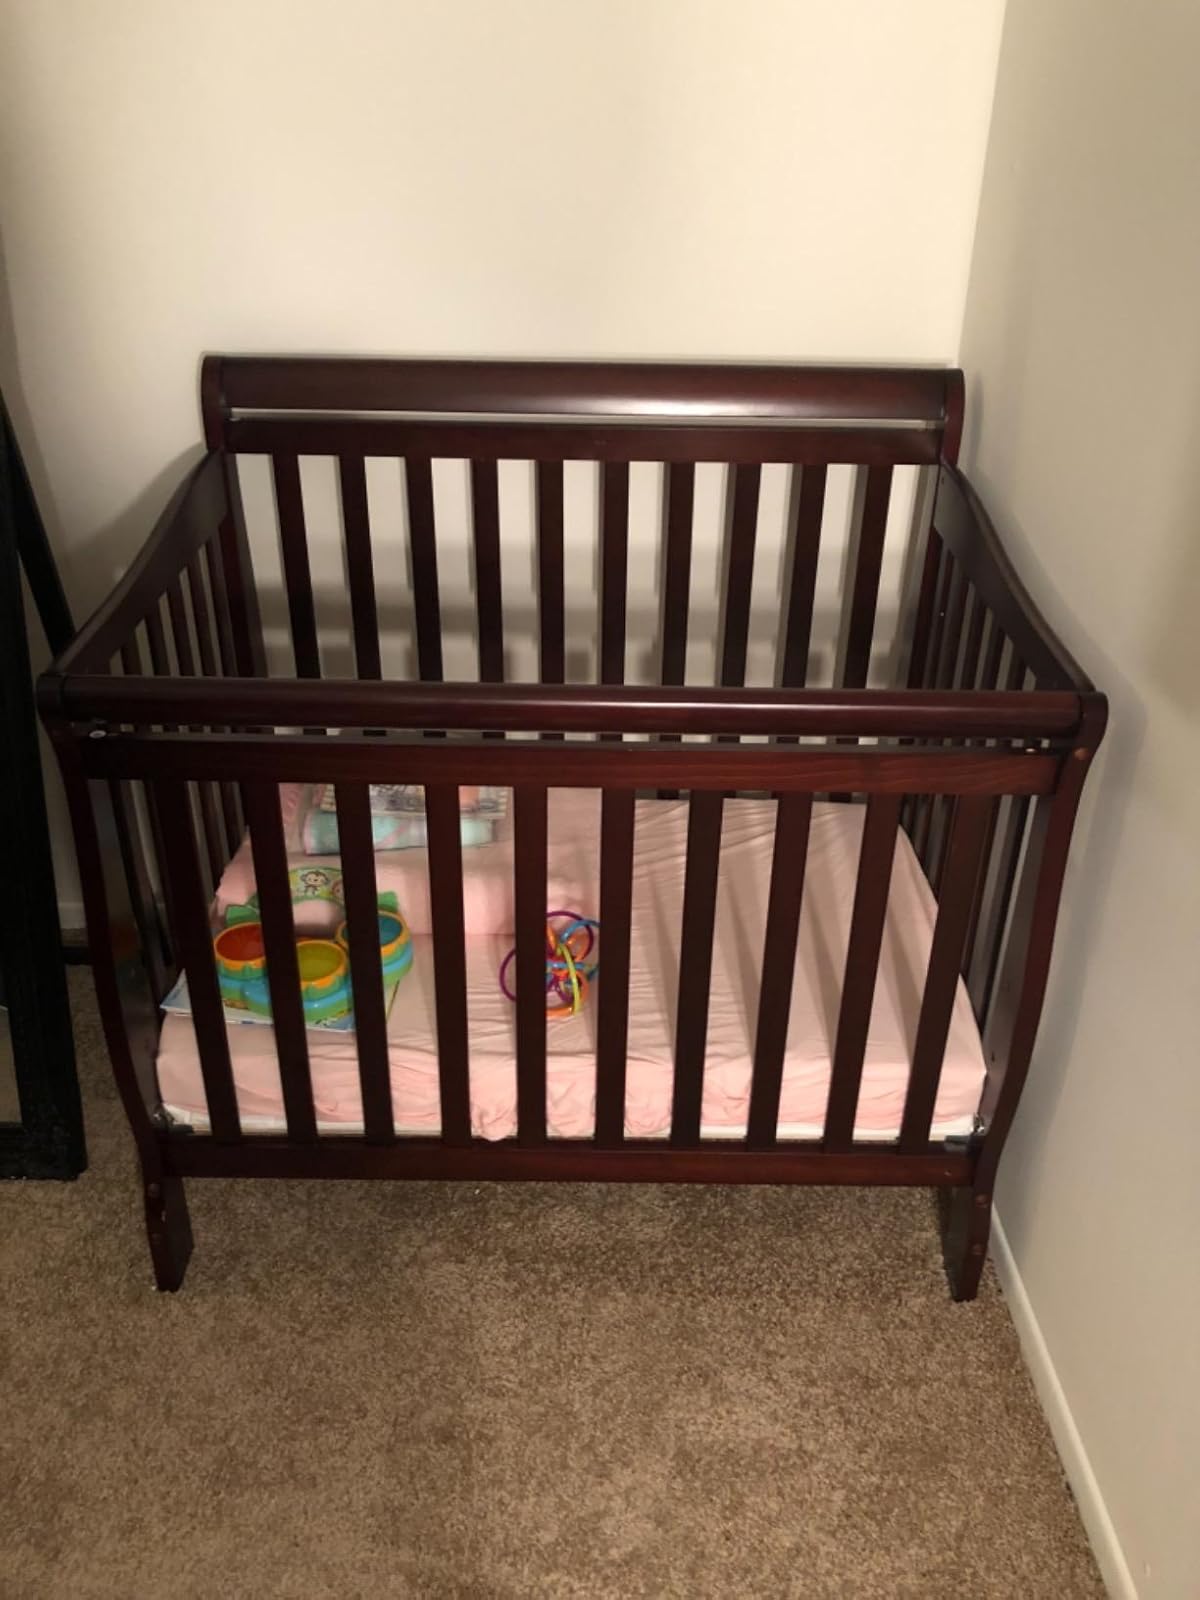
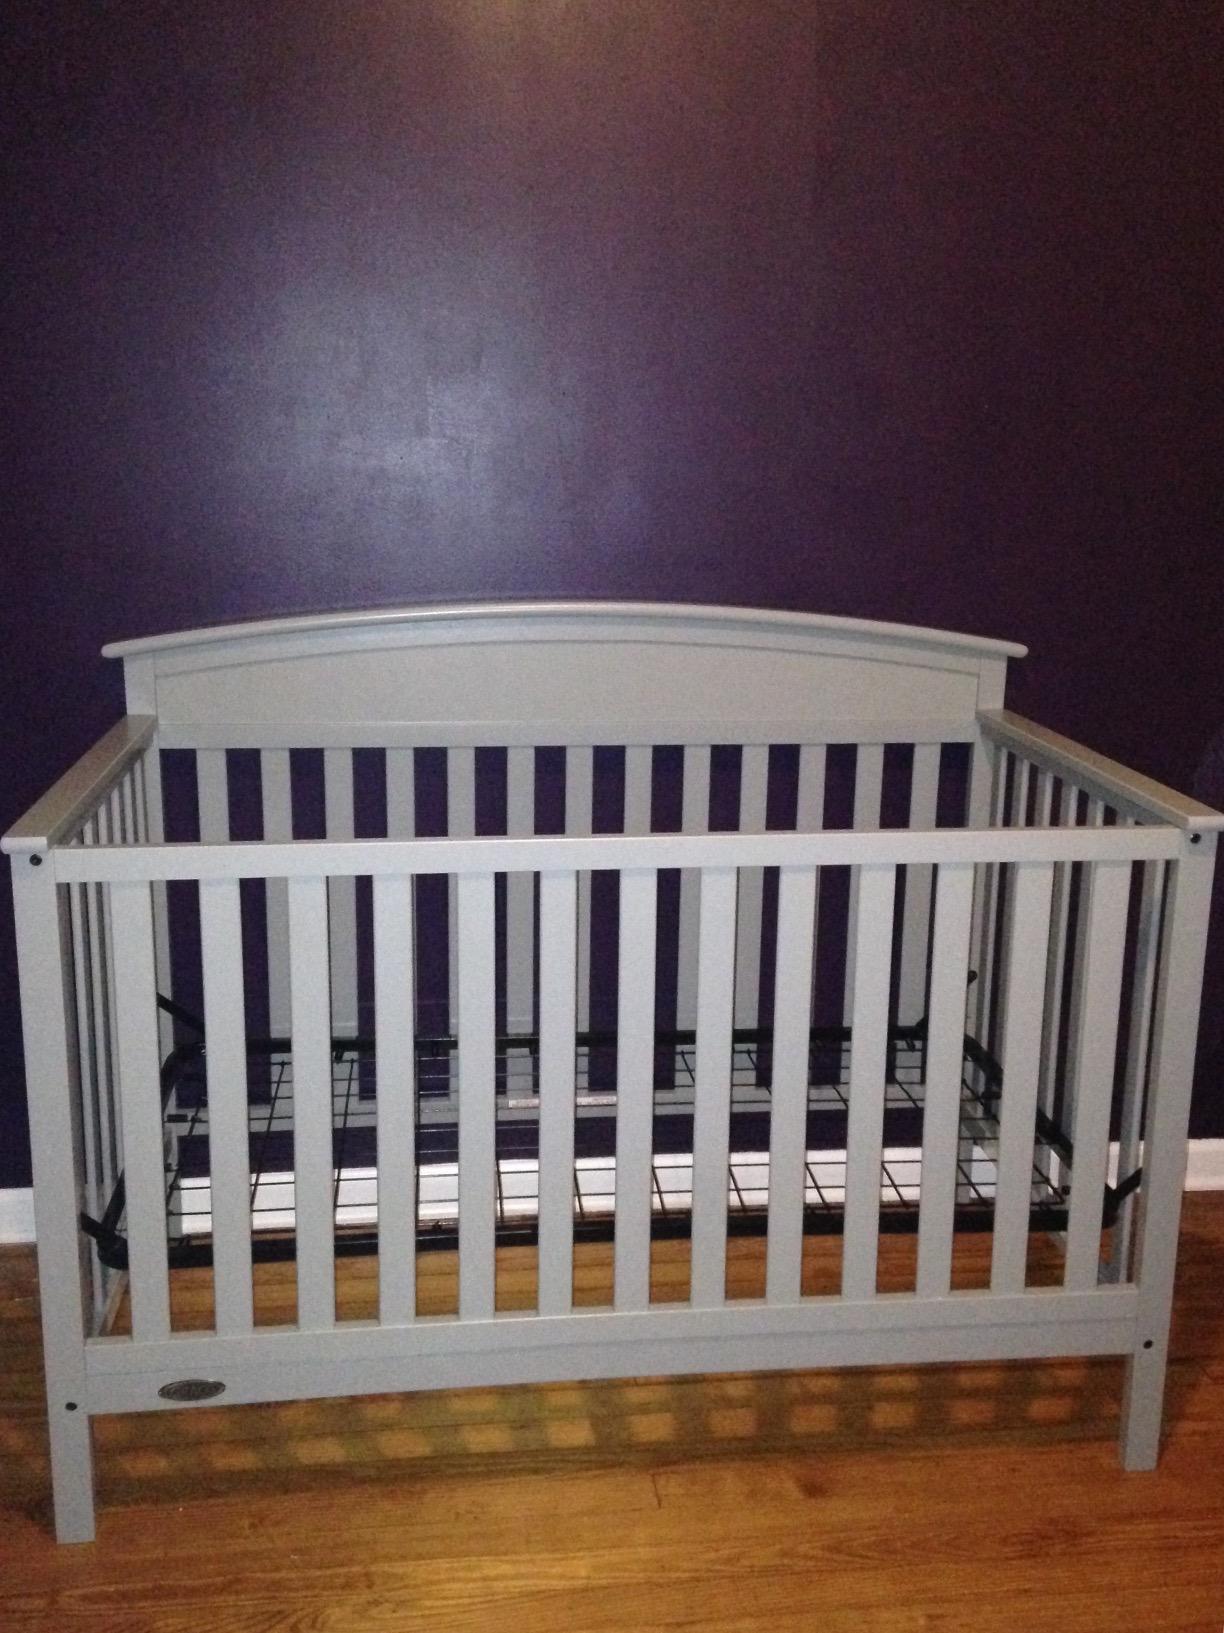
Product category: products_crib
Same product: no